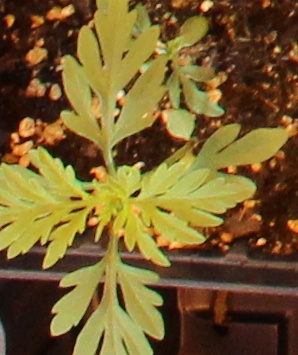
Label: Ragweed